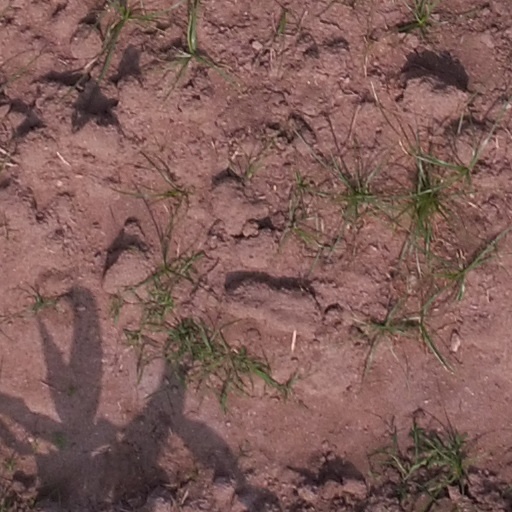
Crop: maize; corn